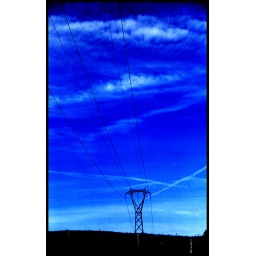
Passo San Pellegrino Pass 2 - electric wires against a blue sky